Amaliegade 47

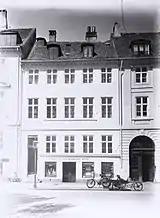
The building photographed by Peter Elfelt in 1935.

When house numbering by street was introduced in Copenhagen in 1859, No. 135 was initially listed as Amaliegade 41 (from 1926 changed to Amaliegade 47).